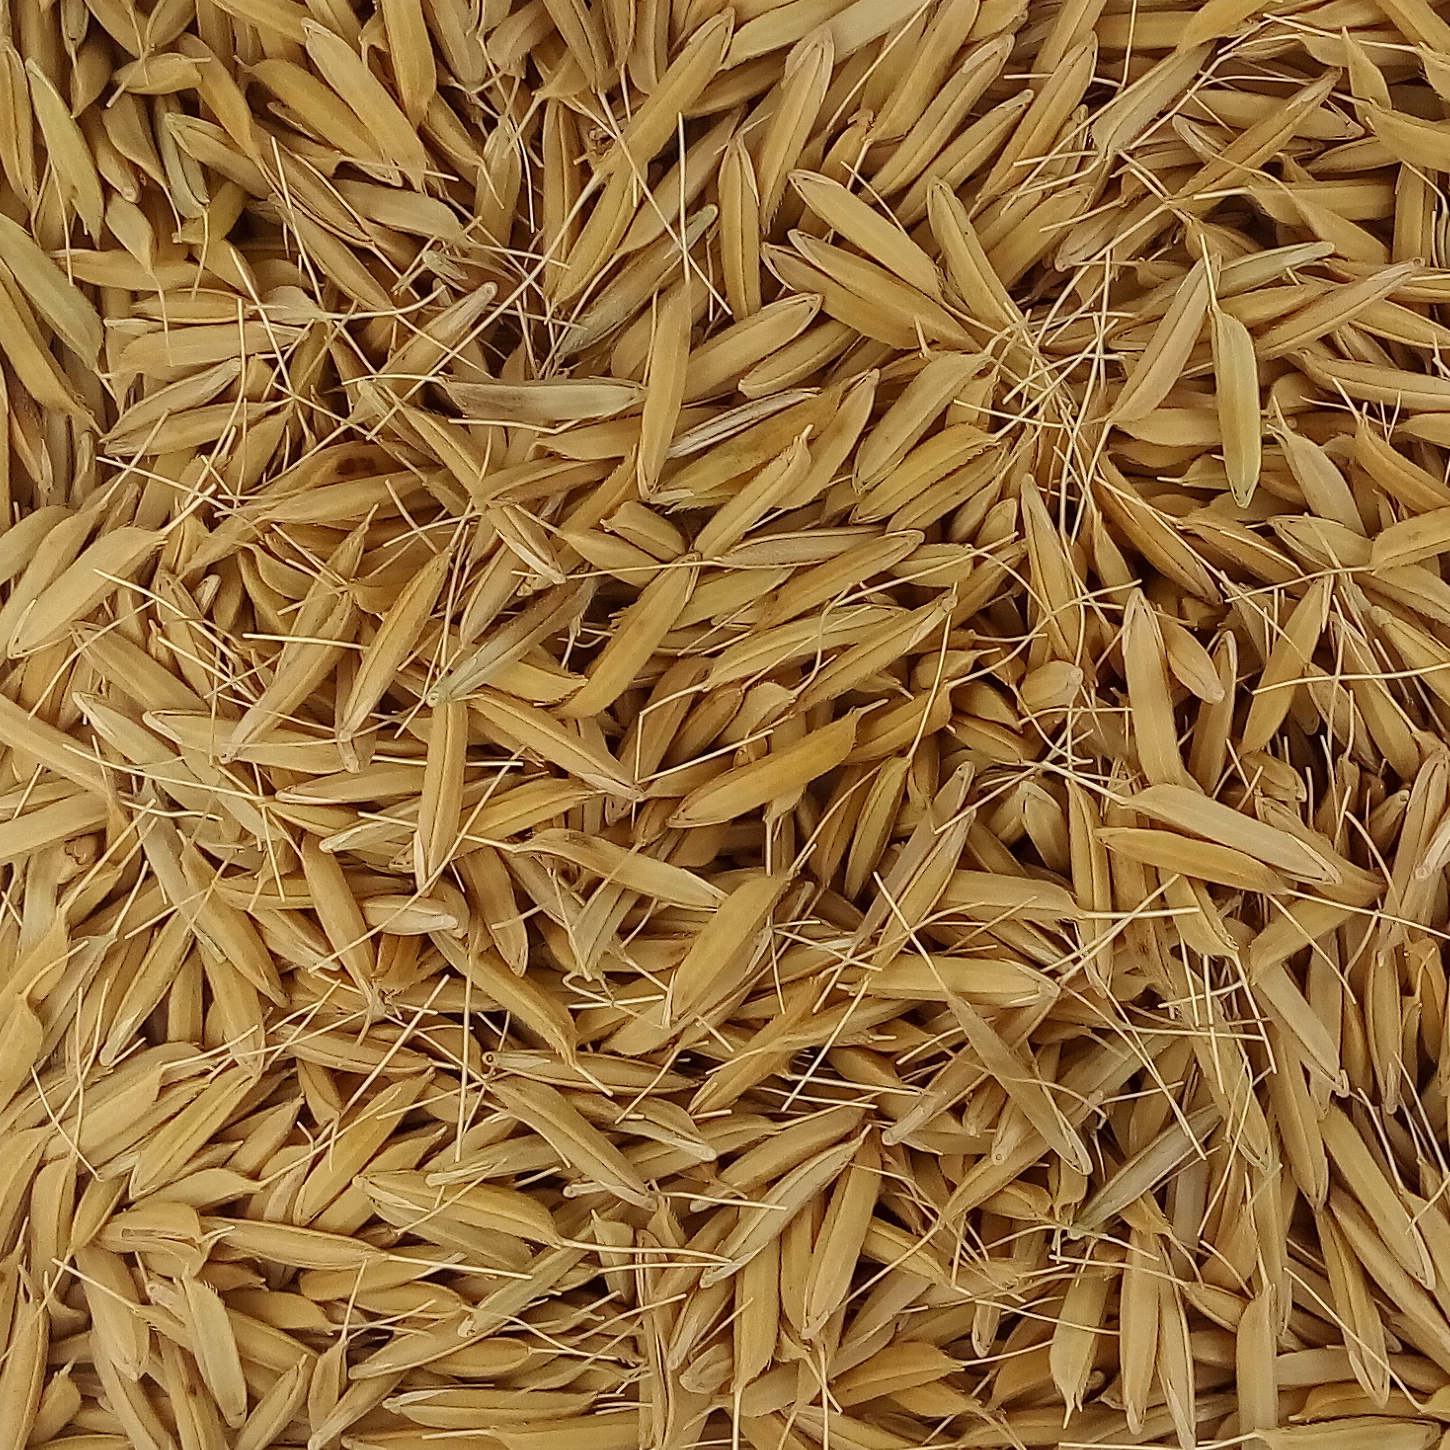
Rice seed variety: PB1